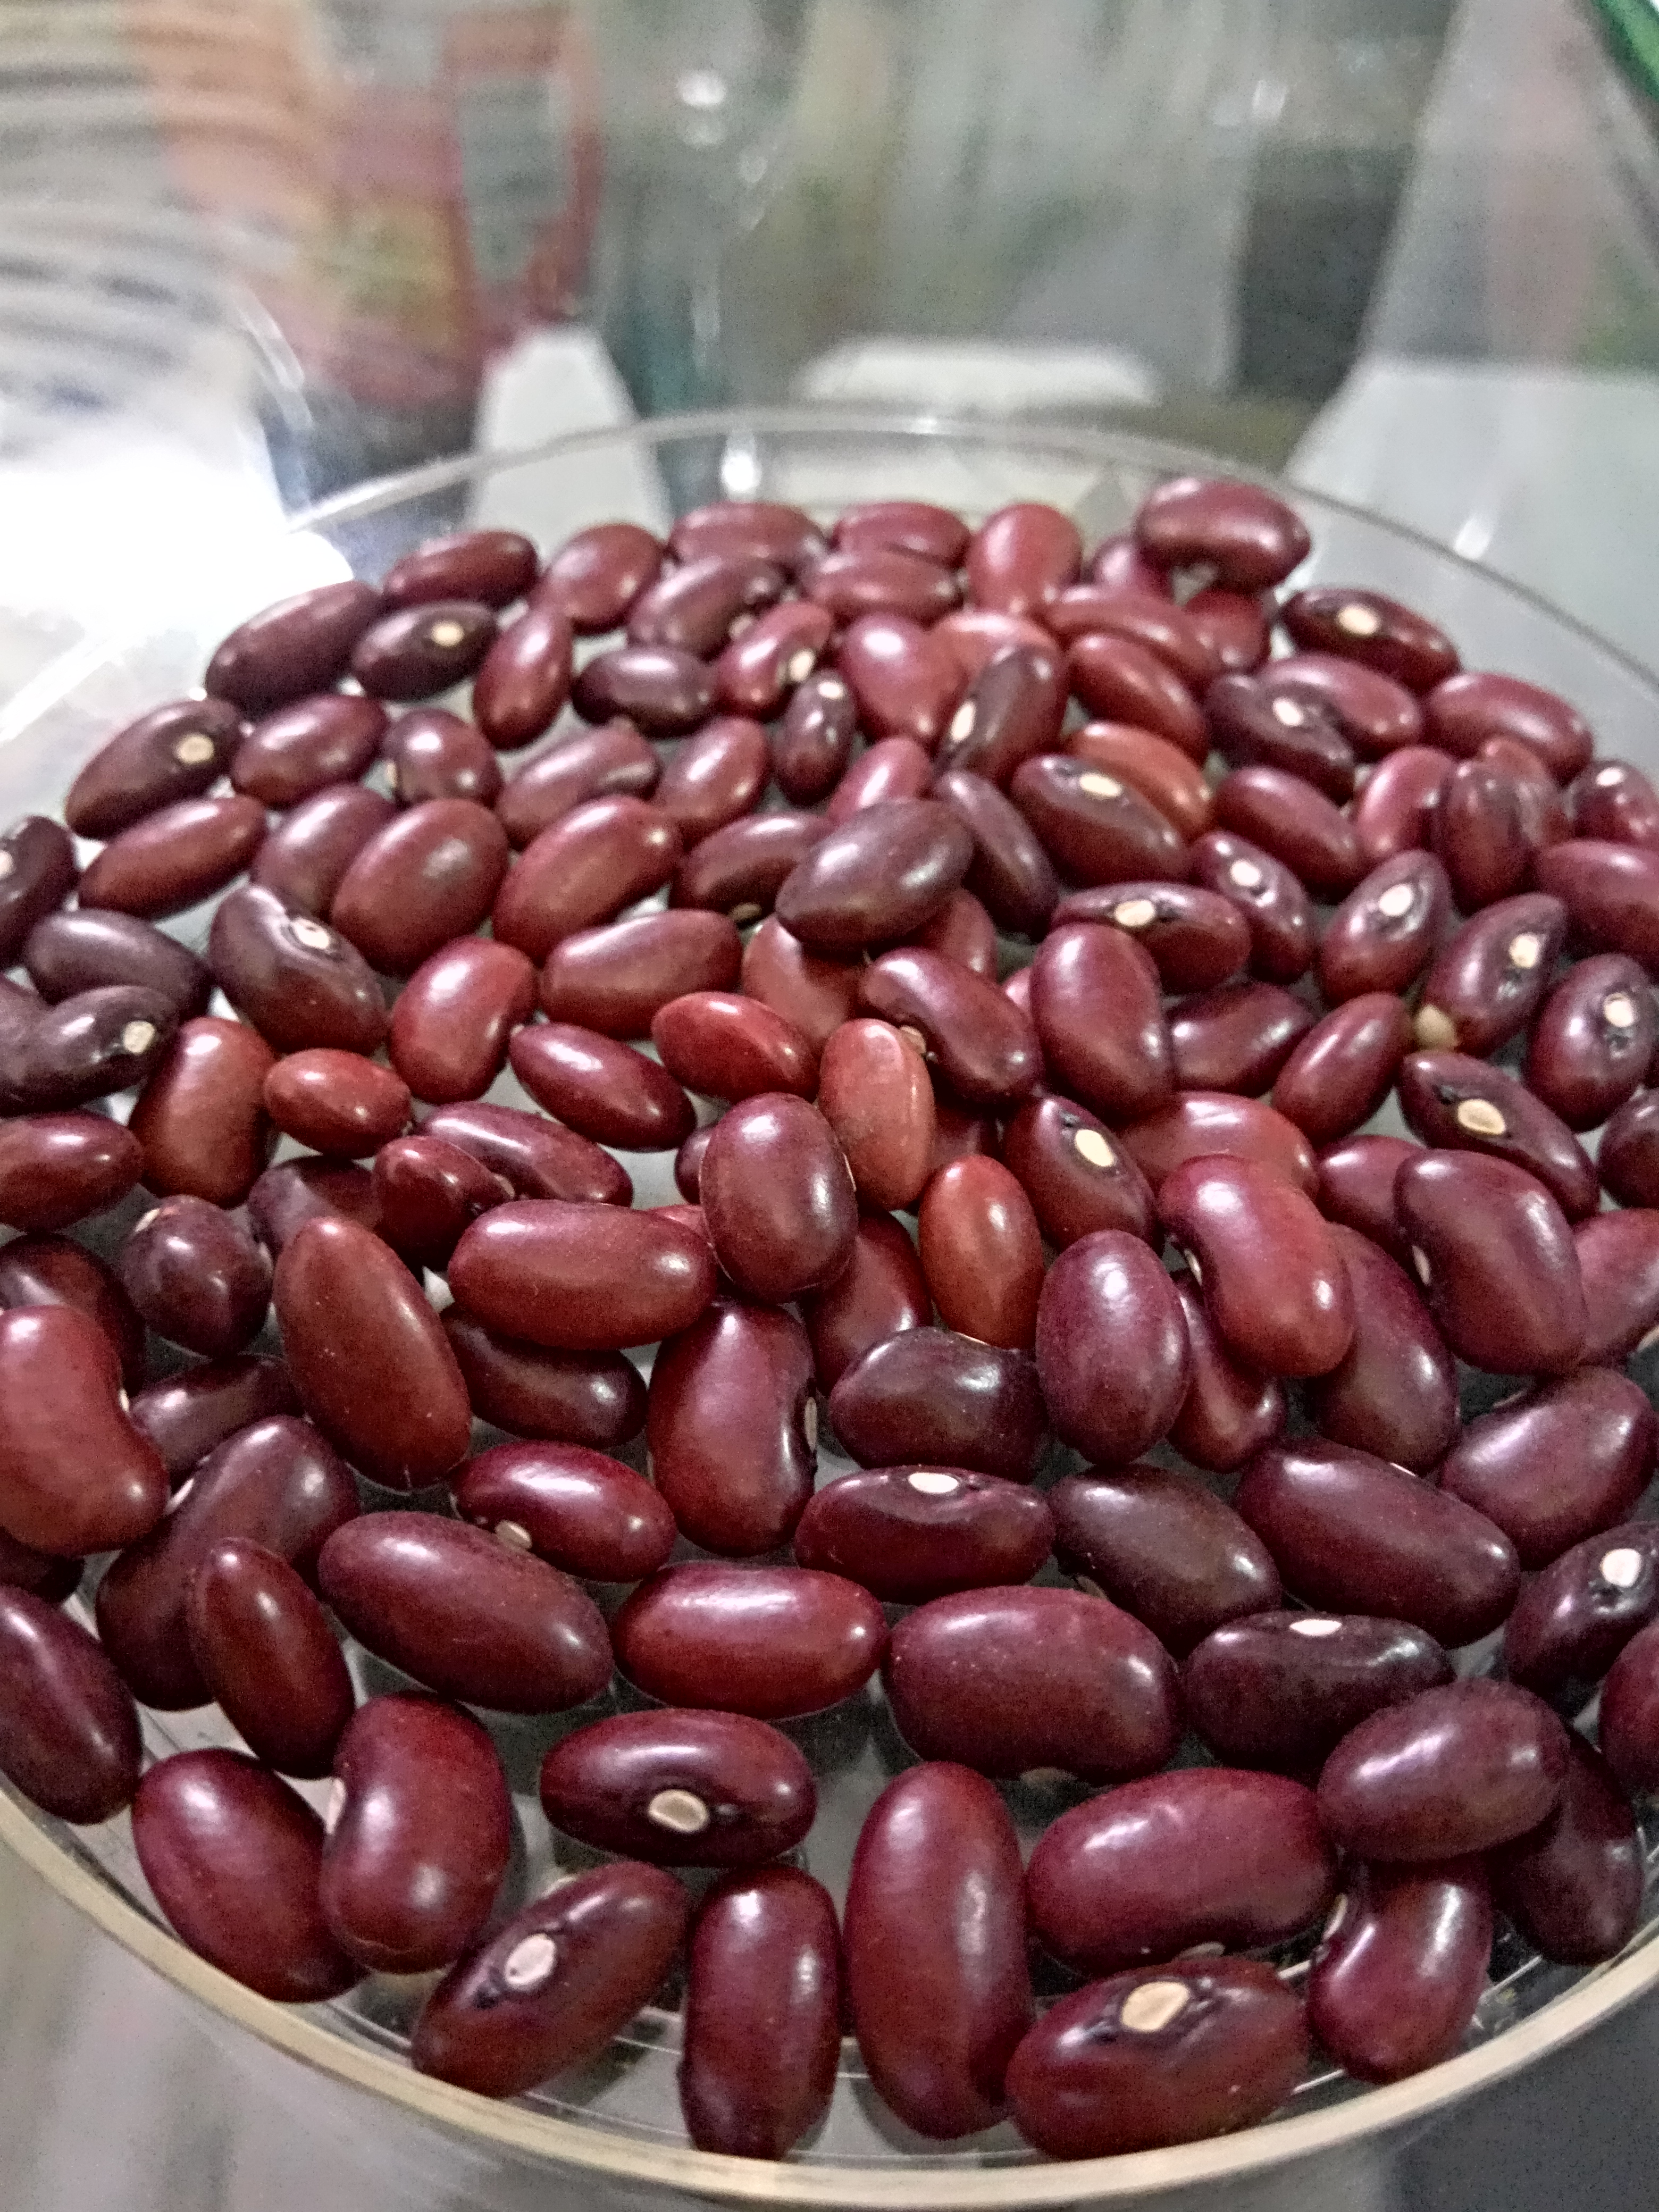
Rice seed variety: Unknown